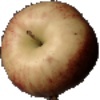
Label: red_apple